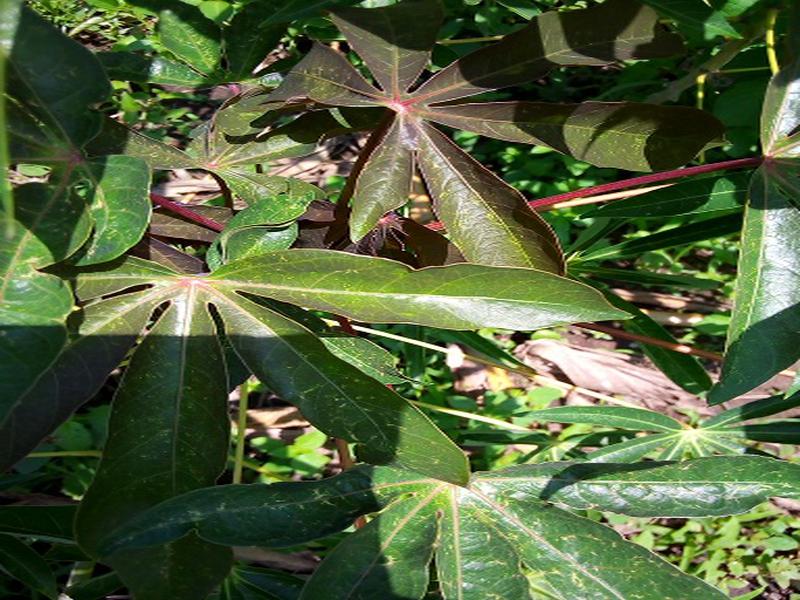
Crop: cassava
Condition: green_mottle